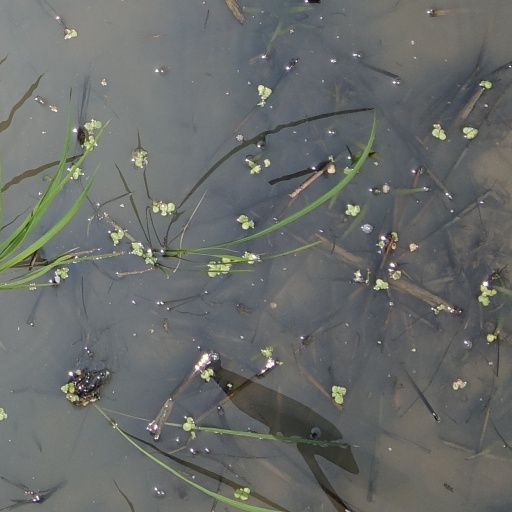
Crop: rice